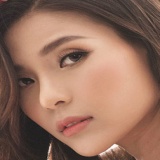
diễn viên Thúy Diễm